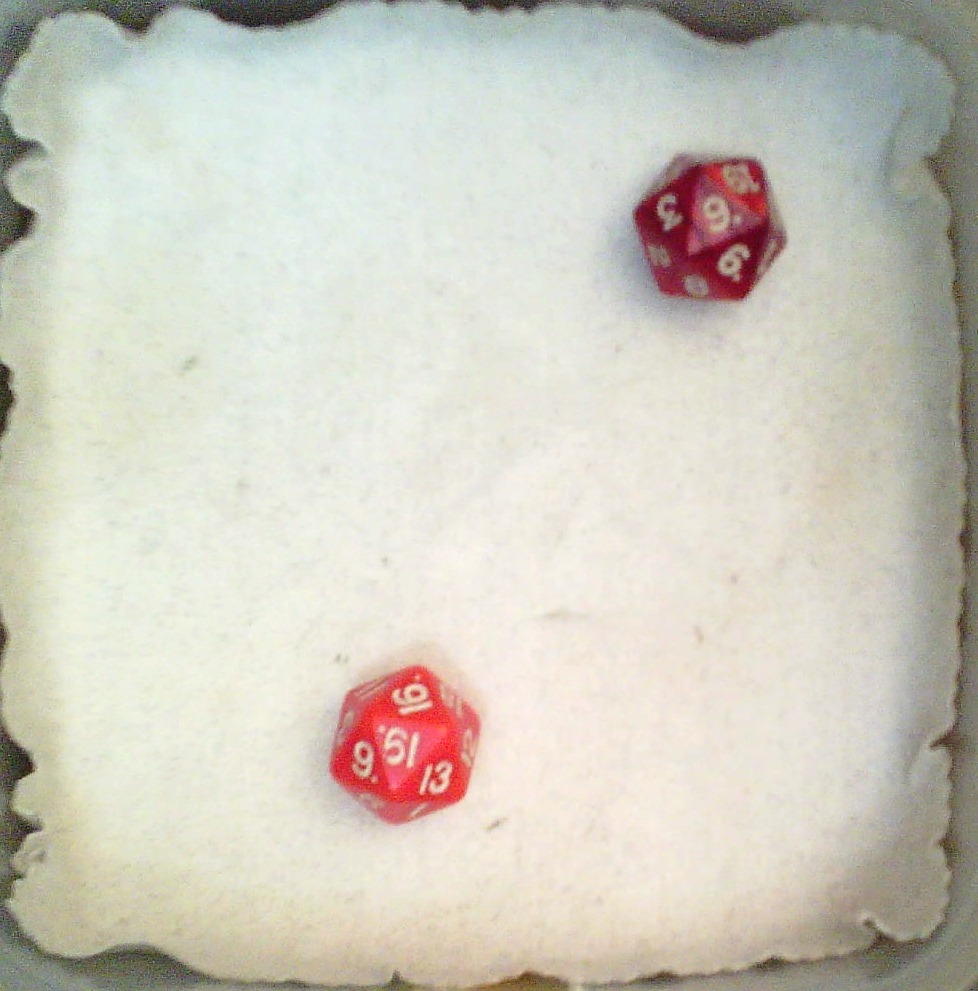
Dice in frame:
type: d20
value: 6
type: d20
value: 19
Label source: human
Face values trusted: yes